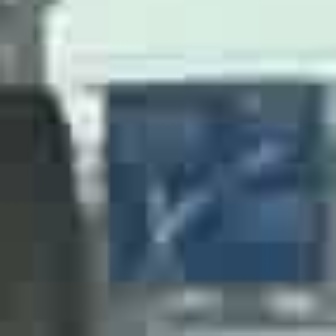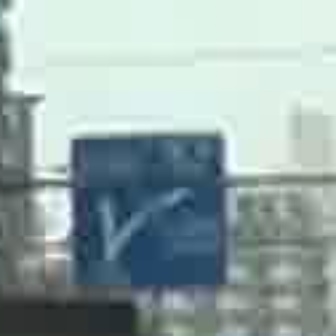
  Please identify the target specified by the bounding box [91,66,314,288] in the first image and locate it in the second image. Return the coordinates in [x_min,y_min,x_max,y_max] format.
Answer: [64,132,213,281]